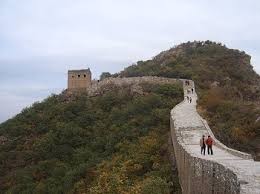
Landmark: Great Wall of China